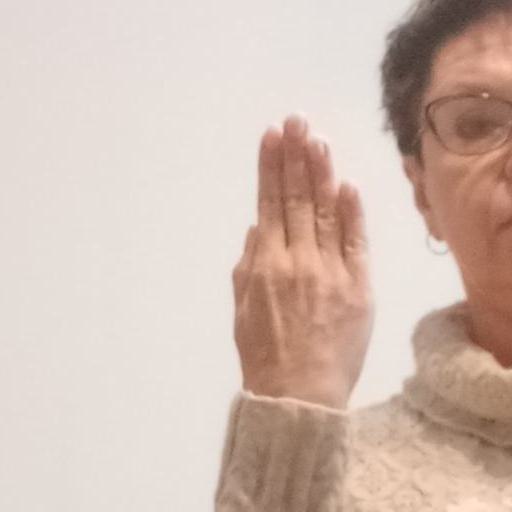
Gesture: stop_inverted